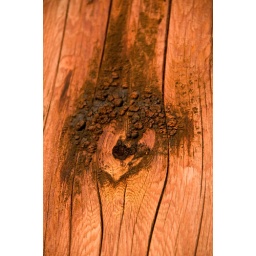
This is a knott on a telephone pole that reminded me and my mother-in-law of a heart surrounded by flowers.